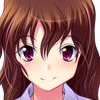
Portrait style: Anime Portrait